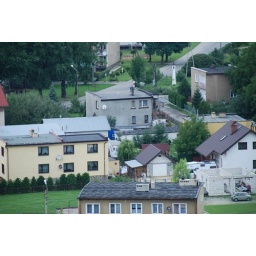
The house Ela grew up in as viewed from the castle tower.